Kimberly McCarthy

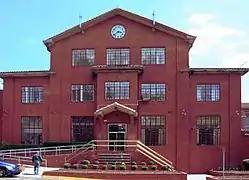
Huntsville Unit, where McCarthy was executed

McCarthy was executed by lethal injection at the Huntsville Unit in Huntsville, Texas, on June 26, 2013. Her execution marked the 500th convicted killer to be executed by lethal injection in Texas (which averages one execution about every four weeks) since the death penalty resumed in the United States in 1976. She was the first woman executed in the United States in almost three years.